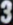
Number: 3